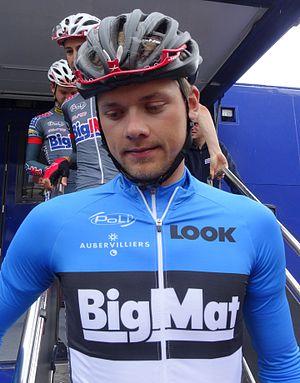
Reportage photographique réalisé le dimanche 13 juillet à l'occasion du départ et de l'arrivée de la Ronde pévéloise 2014 à Pont-à-Marcq, Nord-Pas-de-Calais, France.
Alo Jakin, né le 14 novembre 1986 à Tartu, est un coureur cycliste estonien. Ancien professionnel, son palmarès comprend notamment deux titres de champion d'Estonie sur route et de multiples sélections en équipe nationale.